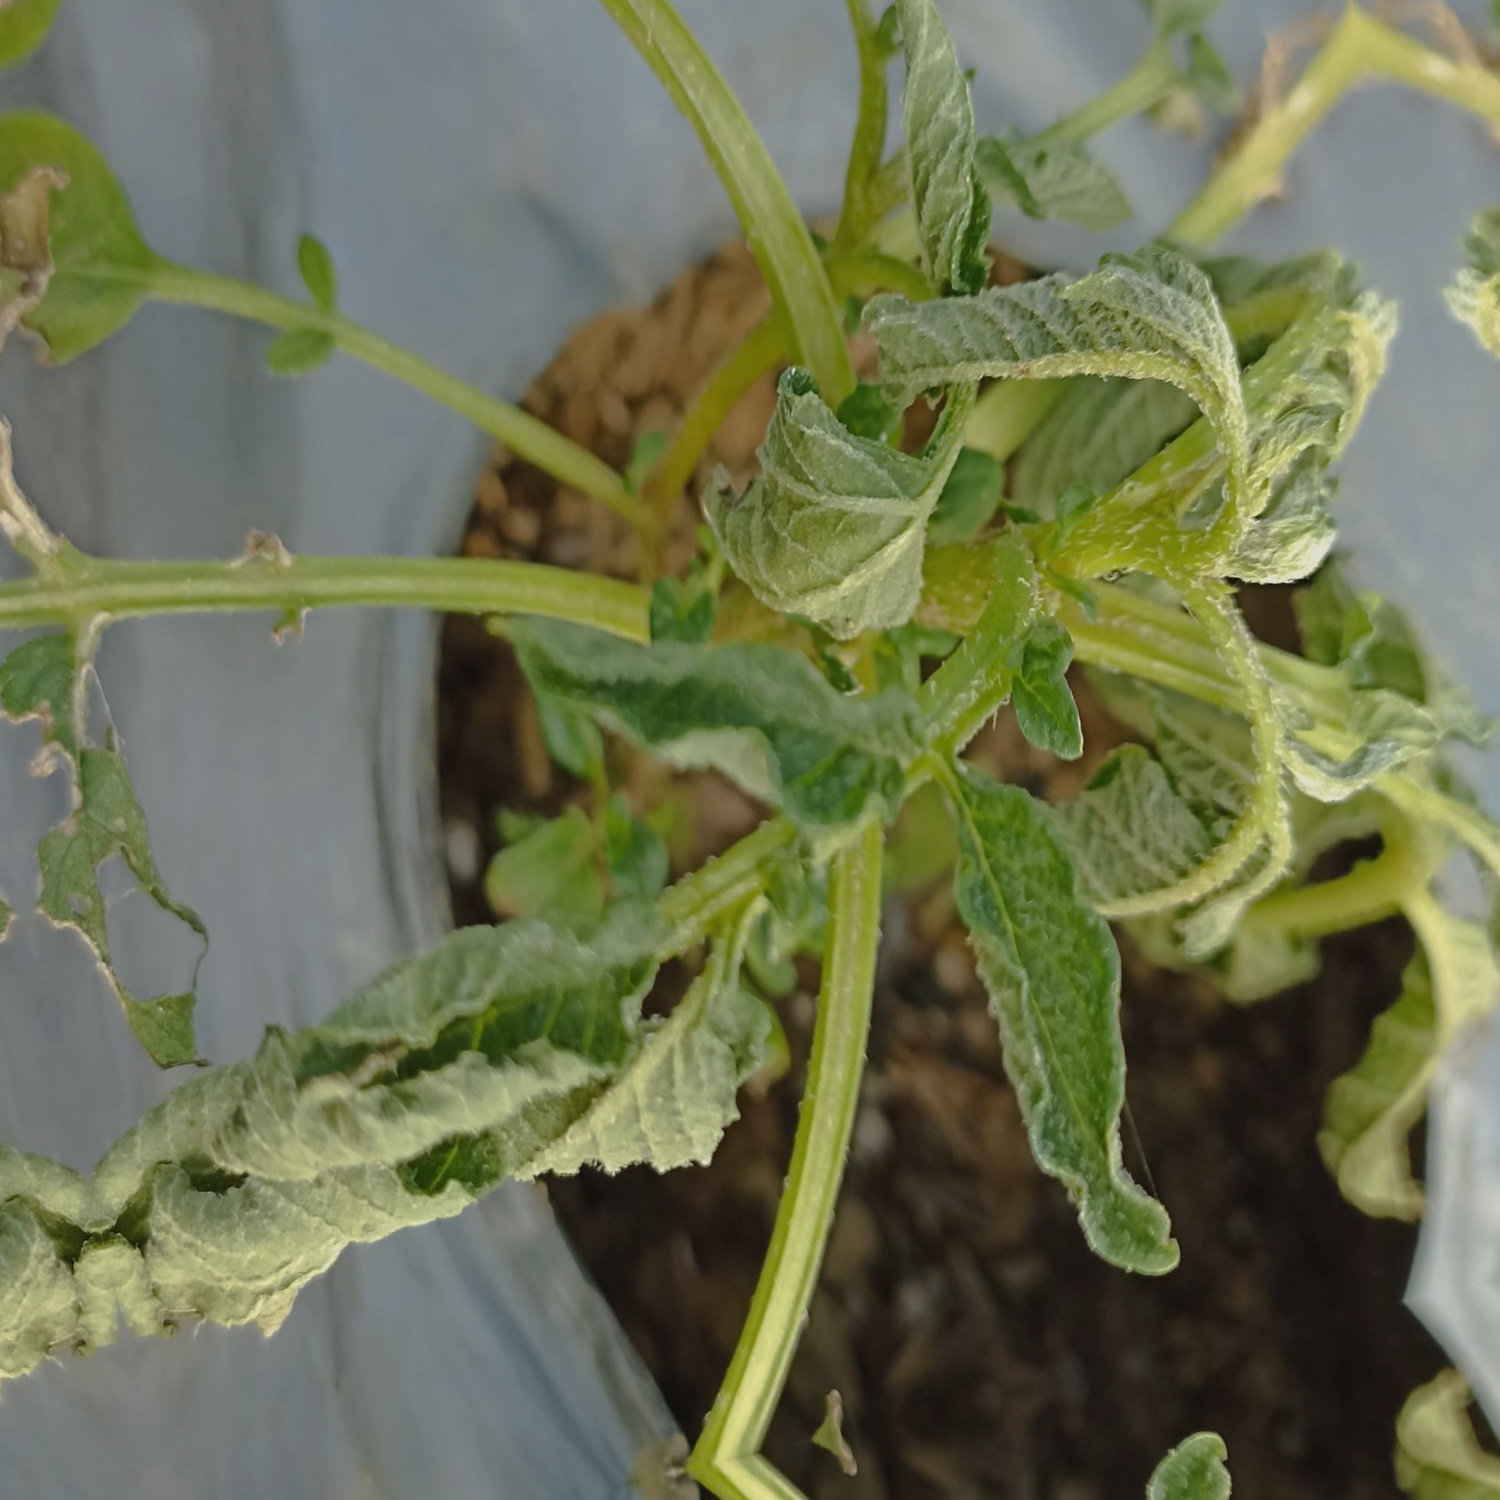
Etiqueta: Pudricion_Parda